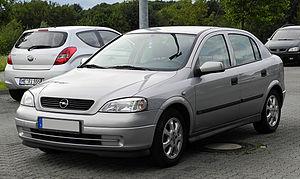
L'Opel Astra G est une automobile qui fut produite par Opel de 1998 à 2004. Il s'agit de la deuxième génération de l'Opel Astra depuis 1991.
L’Opel Astra est une voiture compacte, coupé et break de la marque allemande Opel qui est produite depuis 1991. L'Astra remplace l'Opel Kadett.